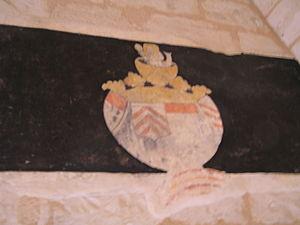
litre funéraire dans l'église de Bignac, Charente, France
Bignac est une ancienne commune du Sud-Ouest de la France, située dans le département de la Charente, en région Nouvelle-Aquitaine, devenue le 1ᵉʳ janvier 2016 une commune déléguée au sein de la commune nouvelle de Genac-Bignac.
Genac-Bignac est une commune nouvelle située dans le département de la Charente, en région Nouvelle-Aquitaine, qui a été créée le 1ᵉʳ janvier 2016 par la fusion des communes de Genac et de Bignac.